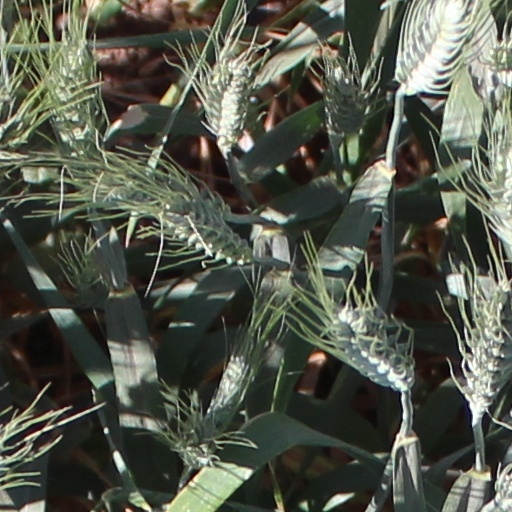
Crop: wheat